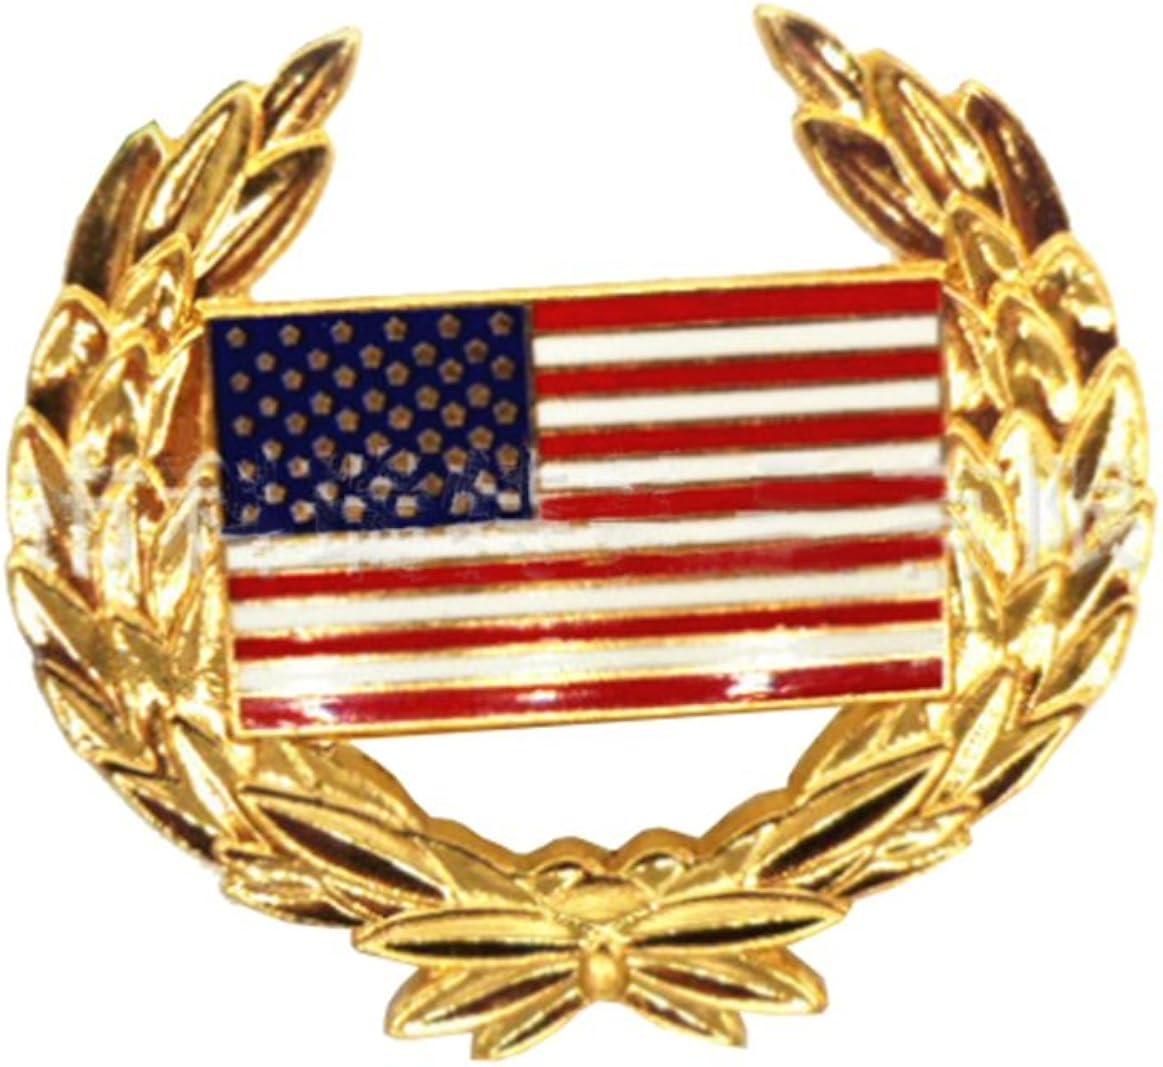
Accessoriesforever Patriotic Jewelry American Flag Crystal Rhinestone 3D Brooch Pin Gold
Category: AMAZON FASHION
Patriotic jewelry is one of the best ways to express appreciation for United States. This jewelry look like American flag, can have stars and stripes on it or show some other patriotic statement. So, feel free to put on some patriotic jewelry and show off just how proud you are!
Features: Color: Gold | Material: Clear & Blue Crystal Rhinestones; Red Enamel Coated; Metal Casting, Gold Plated | Style: American Flag, 3D | Dimensions (Size): Approx. 1.85" L x 1.65" W | Nickel / Lead Free